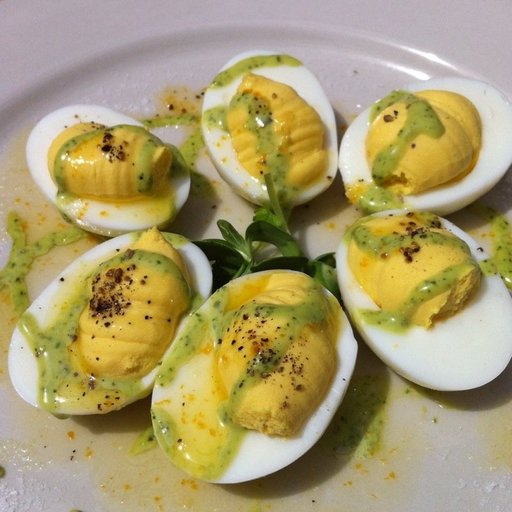
Label: deviled_eggs